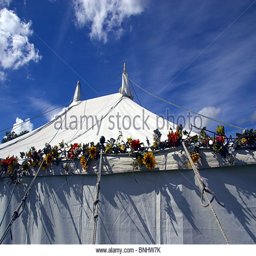
marquee and blue sky , at an outdoor event